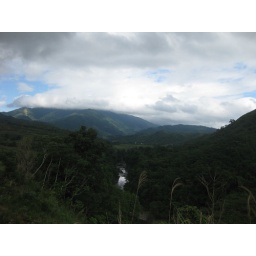
mountain in clouds